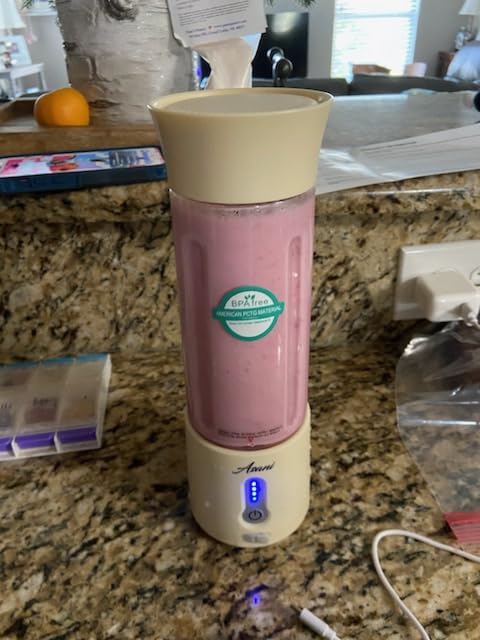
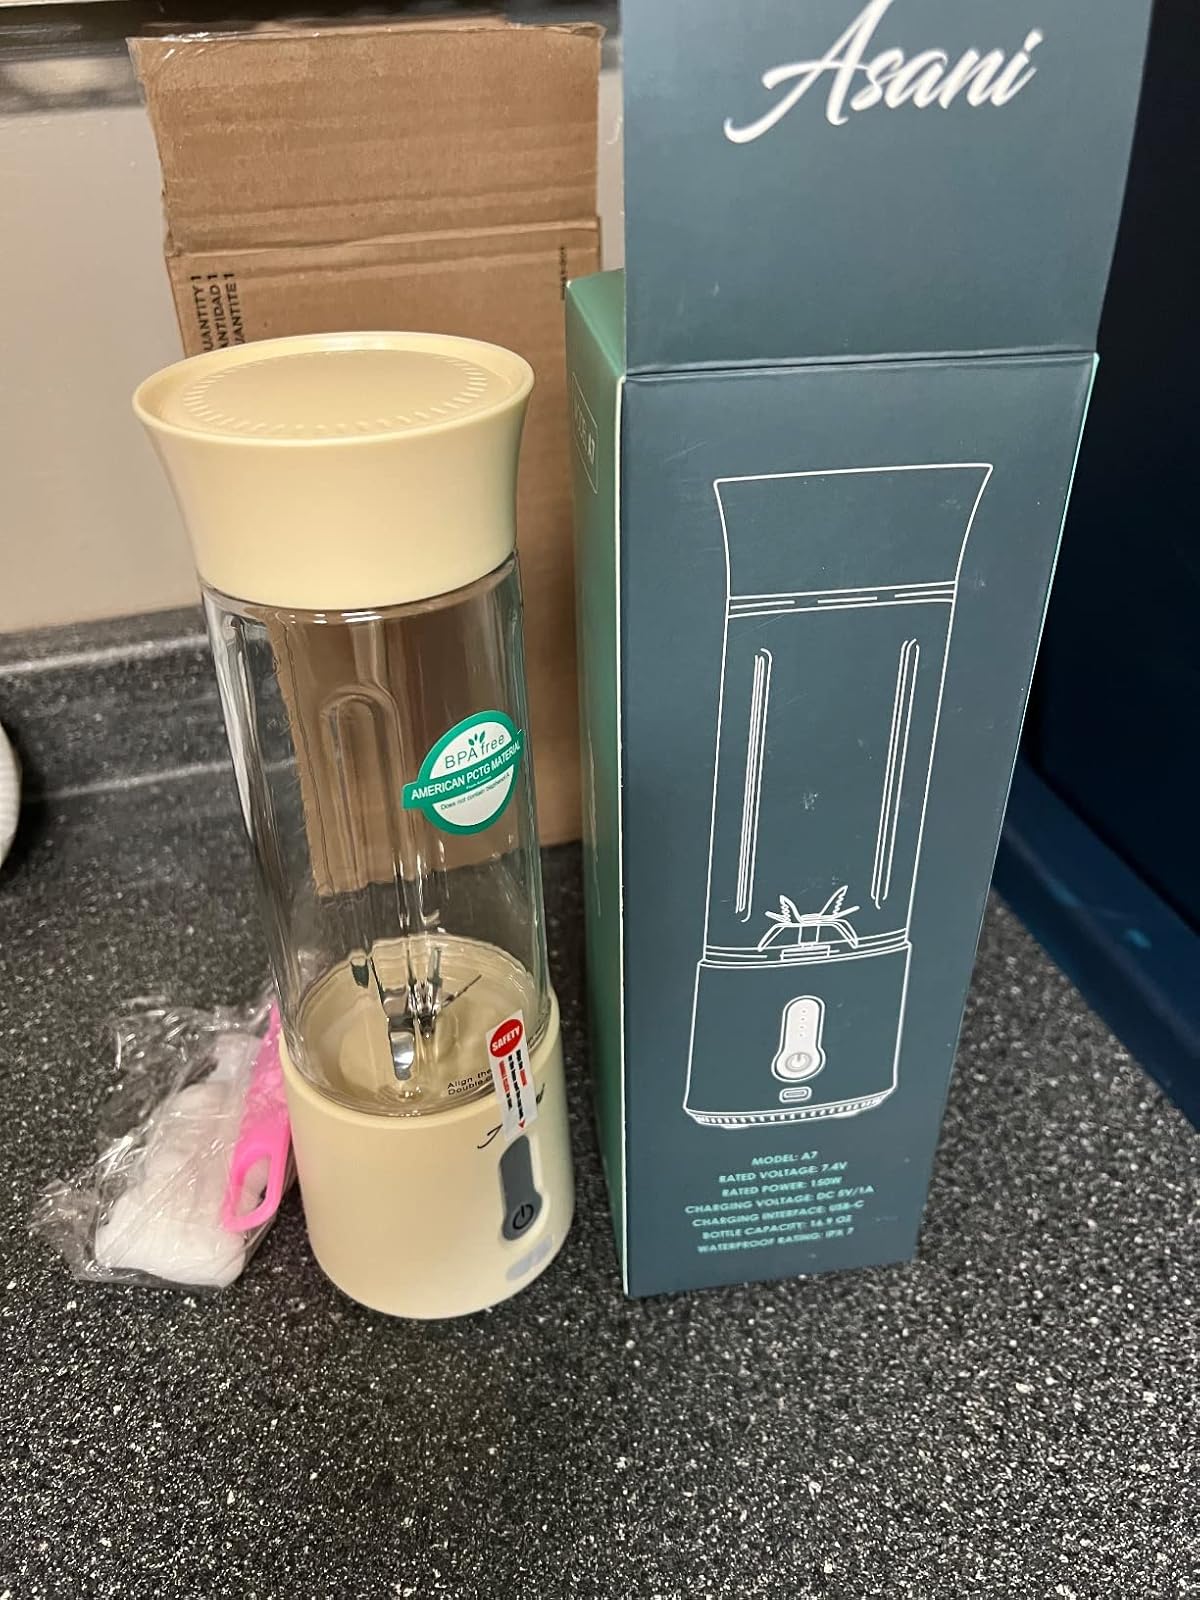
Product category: items_blender
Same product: yes